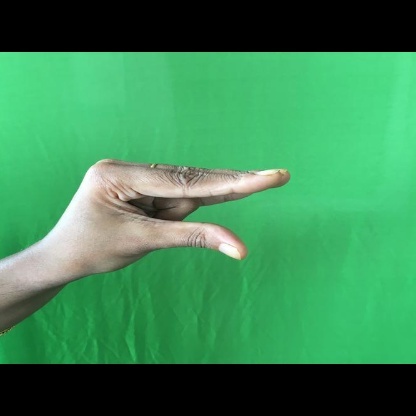
Mudra: Kangulam